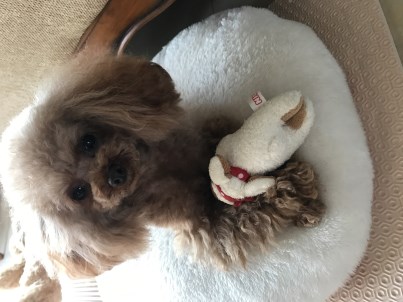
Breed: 7449-n000128-teddy